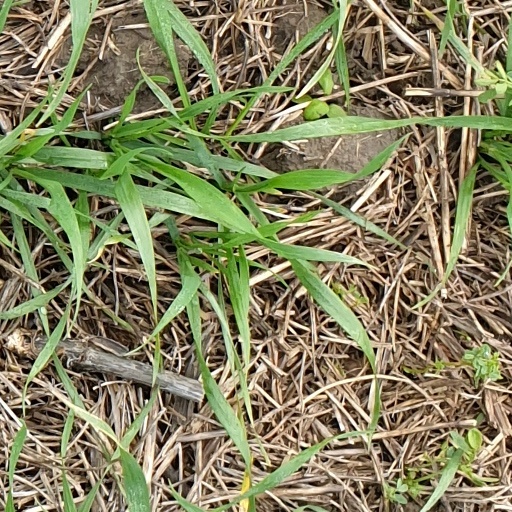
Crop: wheat